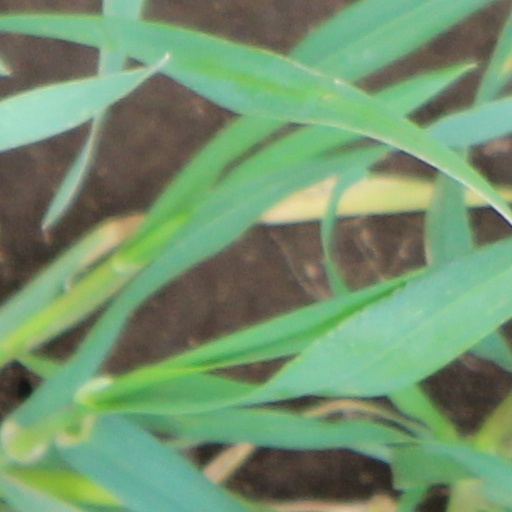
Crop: wheat